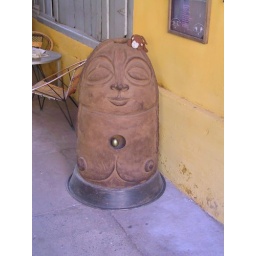
monkey near the spice market